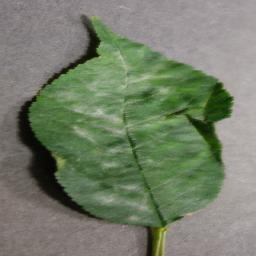
Label: Cherry___Powdery_mildew